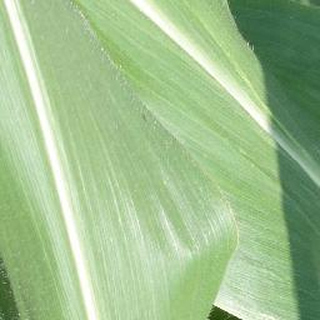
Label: healthy_corn